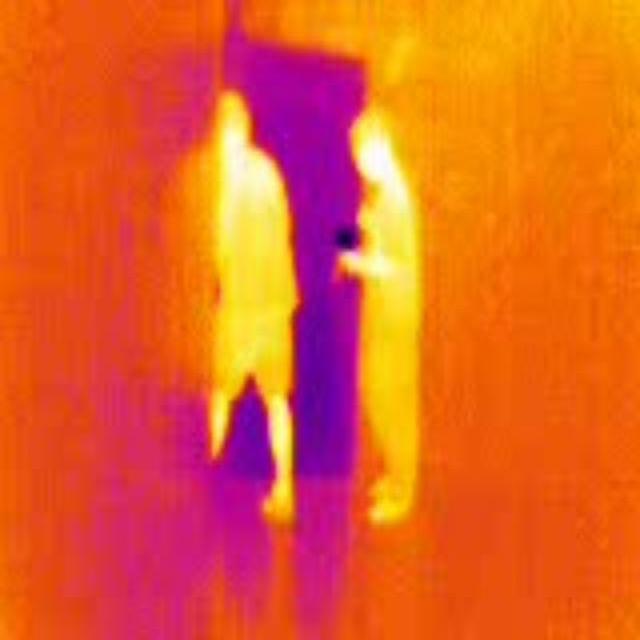
Detected objects:
label: person
label: person